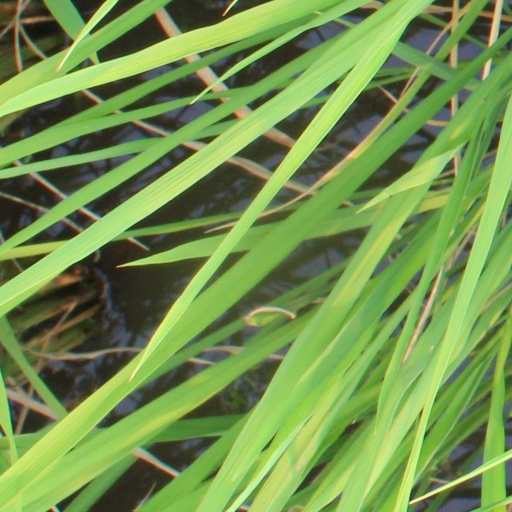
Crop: rice